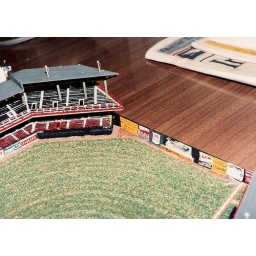
The famous right field wall under construction